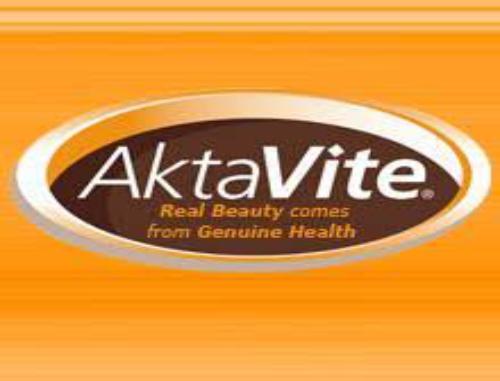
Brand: AktaVite
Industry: Food